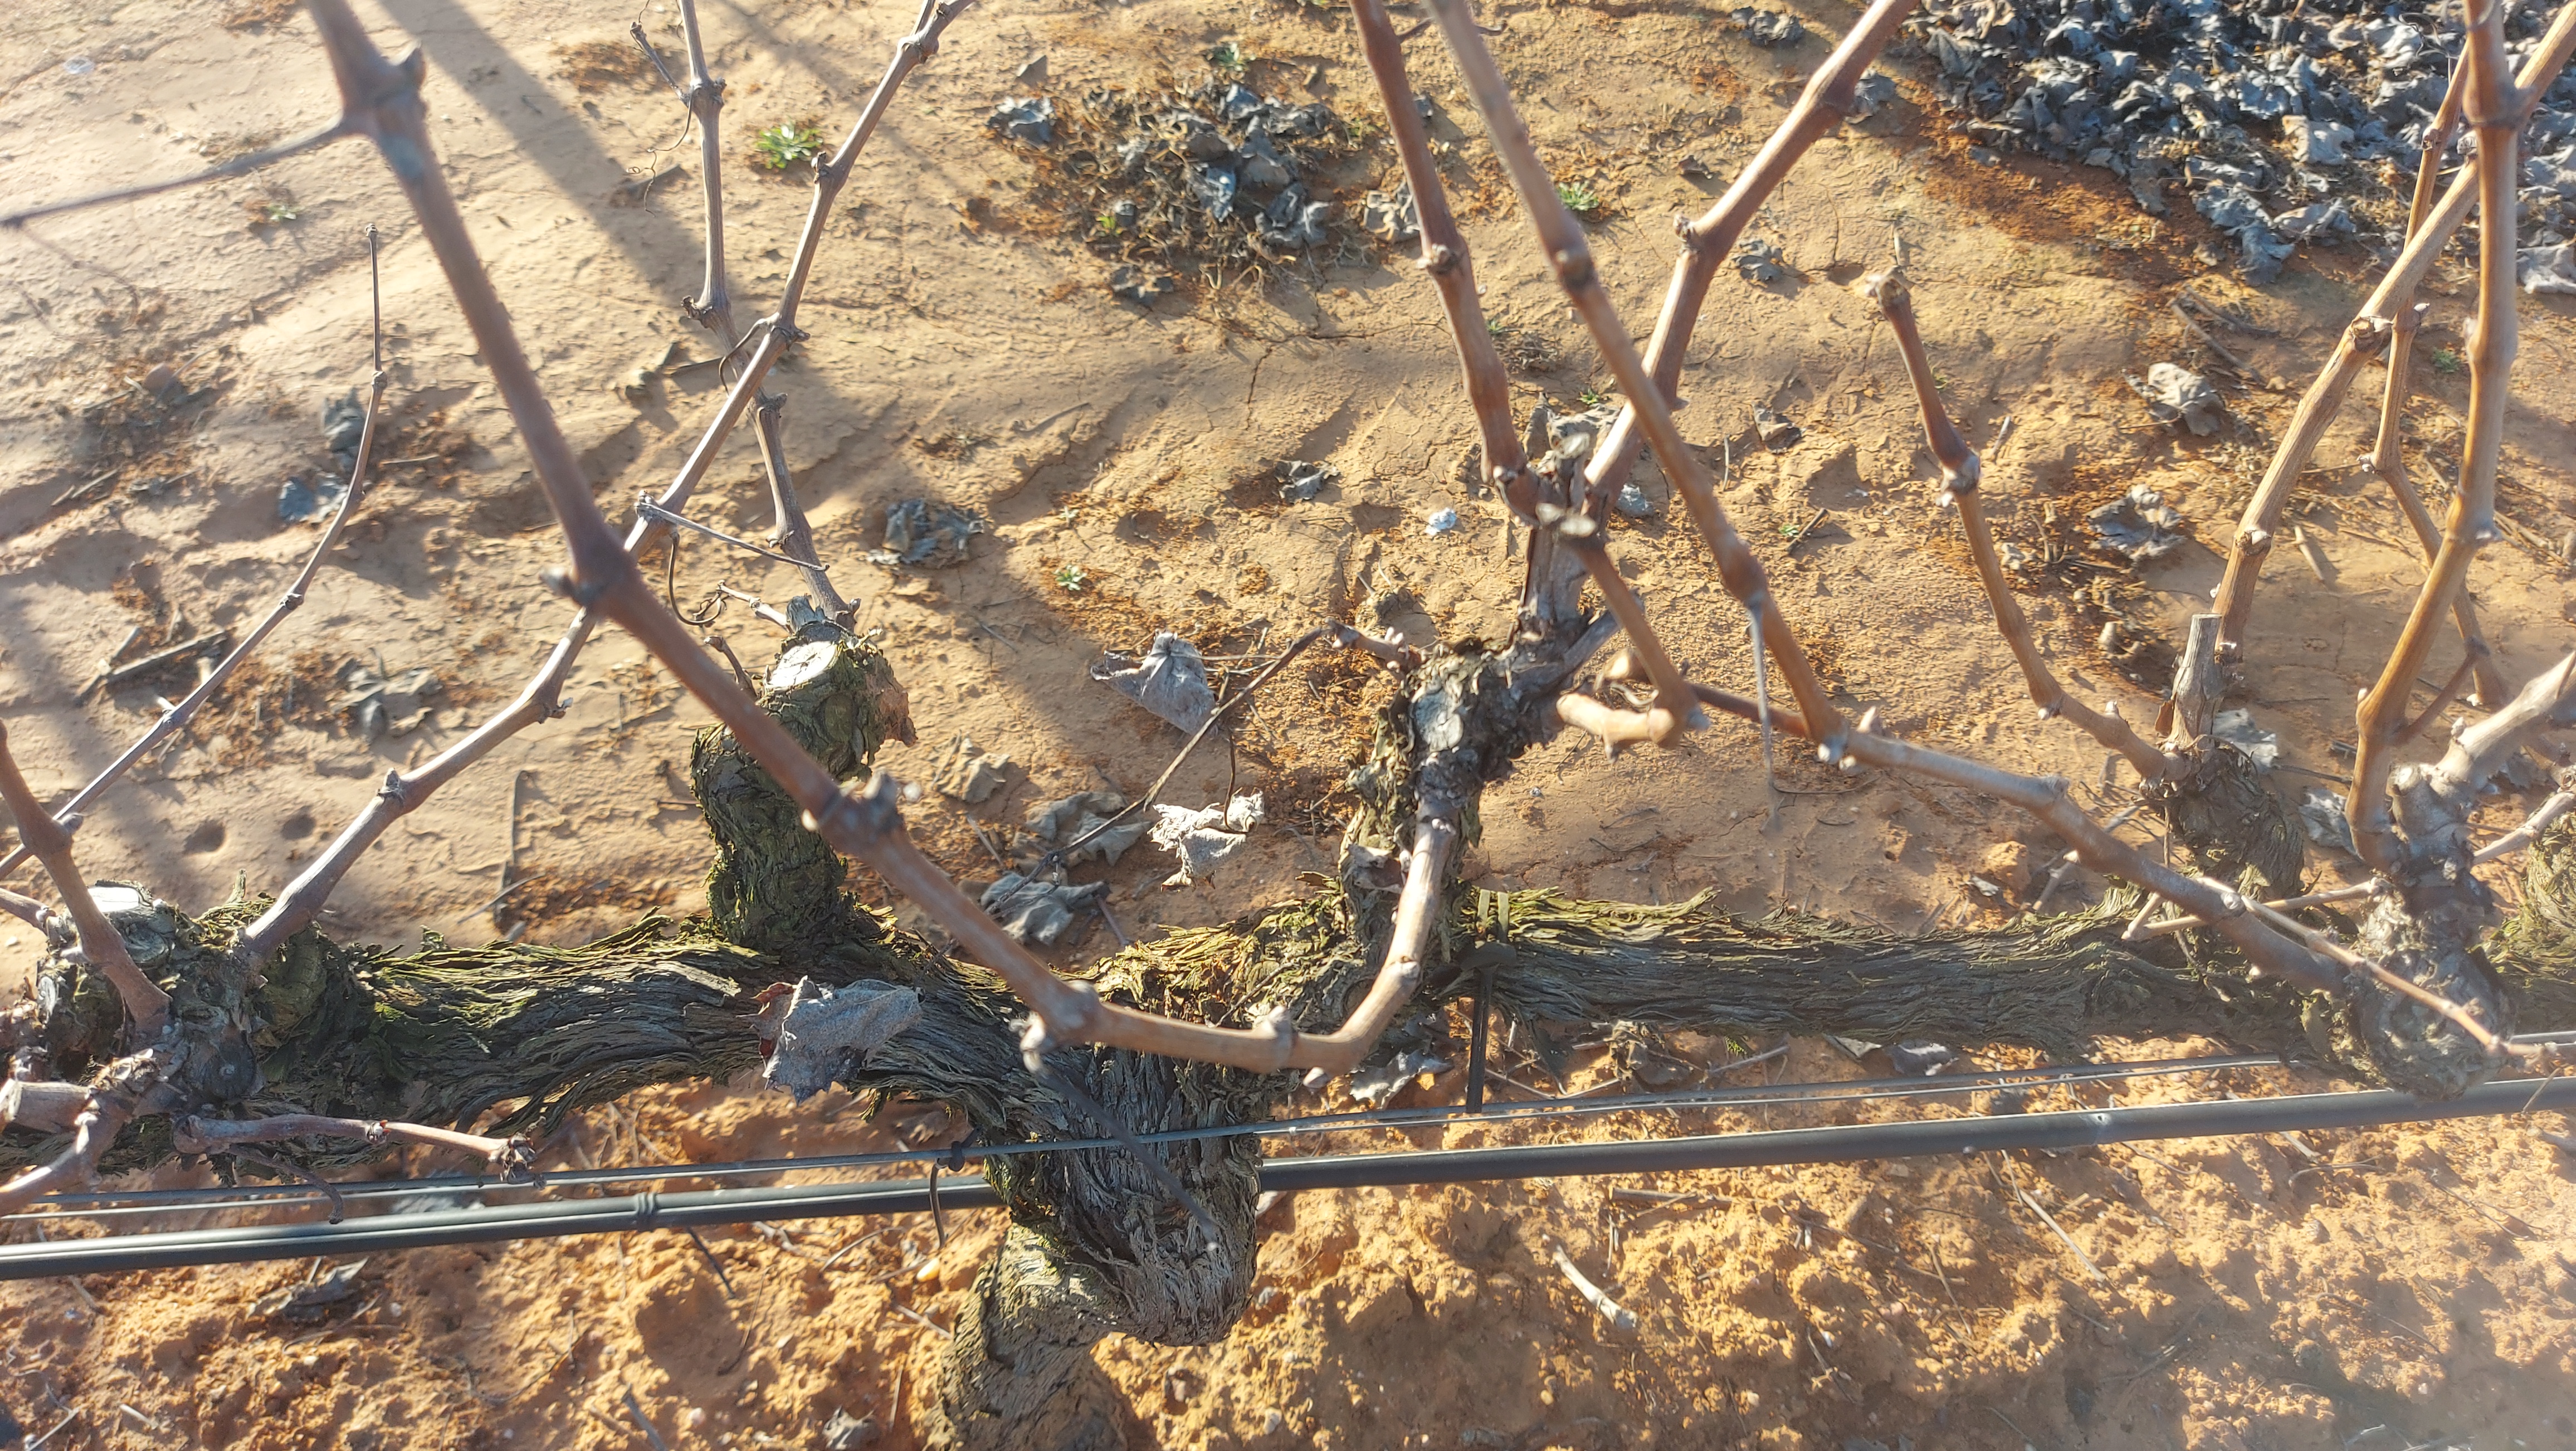
Unpruned shoots: 14
Pruned shoots: 0
Trunks: 1